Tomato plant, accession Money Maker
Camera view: tilt-top (135 deg); turntable rotation: 240 degrees
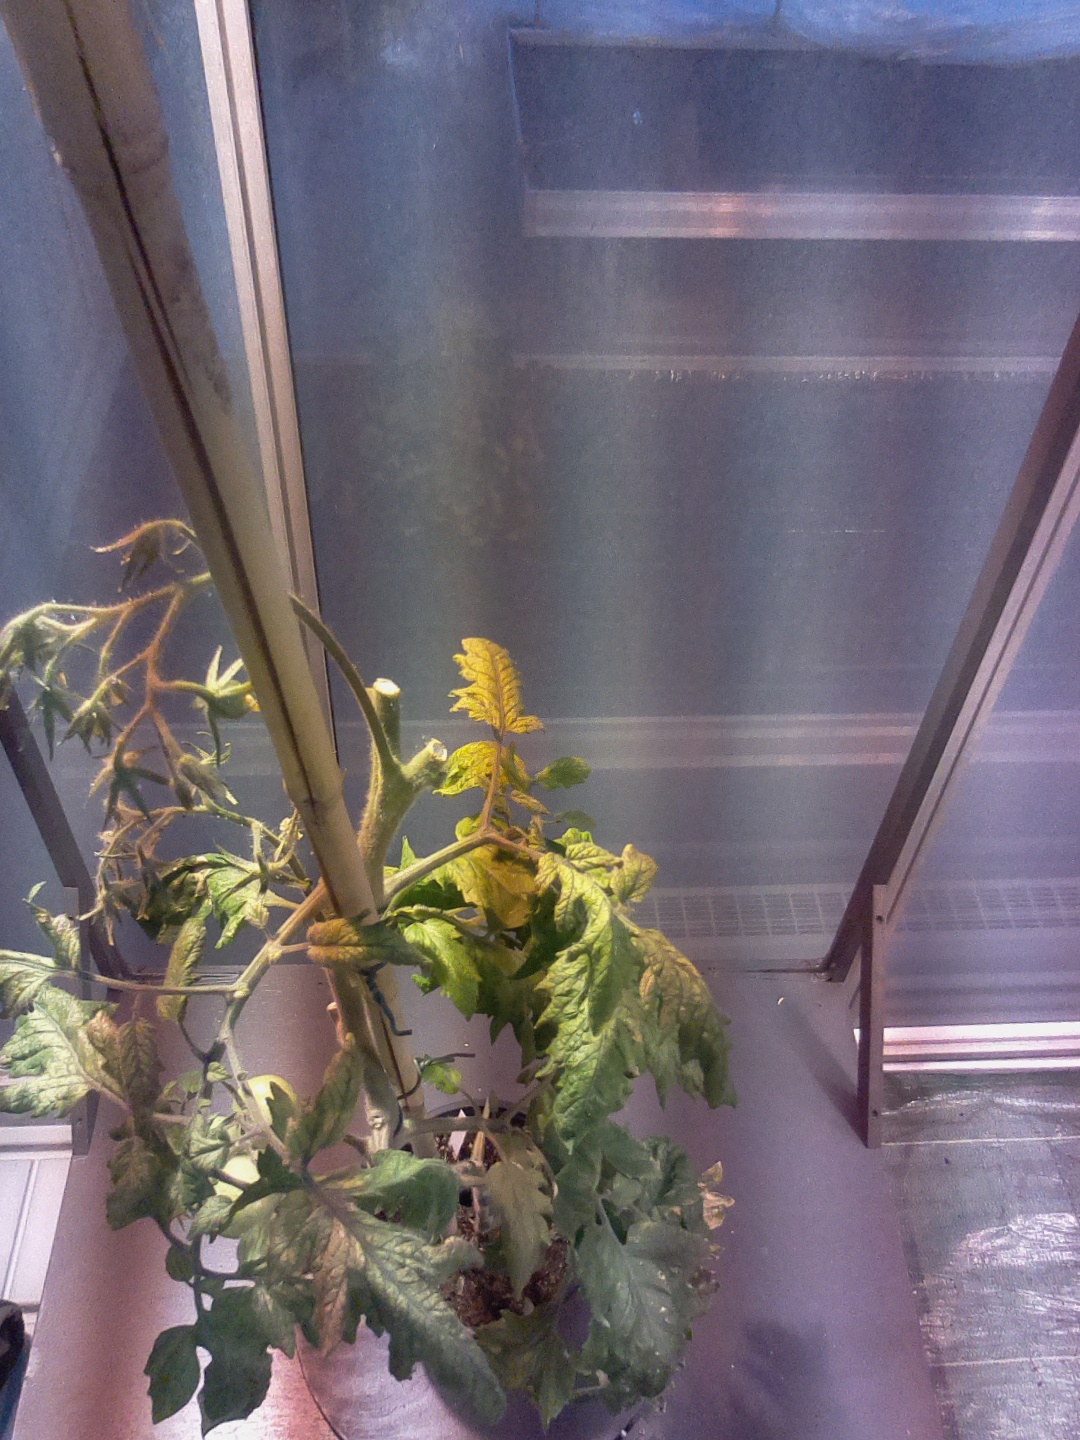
BBCH growth stage 76: 60%-70% of final fruit size